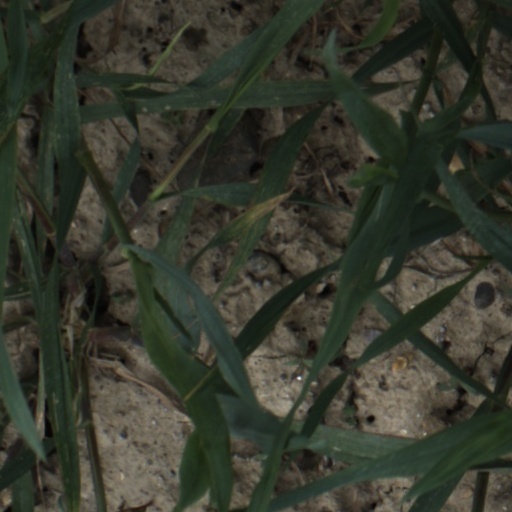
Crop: wheat